Colosseum

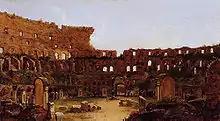
"Interior of the Colosseum, Rome" (1832) by Thomas Cole, showing the Stations of the Cross around the arena and the extensive vegetation

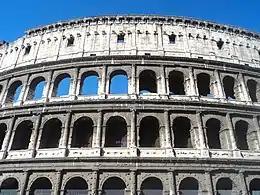
Superposed order of the Colosseum

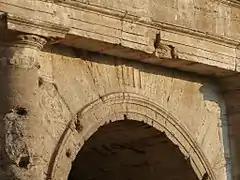
Entrance LII of the Colosseum, with Roman numerals still visible

During the 16th and 17th century, Church officials sought a productive role for the Colosseum. Pope Sixtus V (1585–1590) planned to turn the building into a wool factory to provide employment for Rome's prostitutes, though this proposal fell through with his premature death. In 1671, Cardinal Paluzzo Altieri authorized its use for bullfights; a public outcry caused the idea to be hastily abandoned.